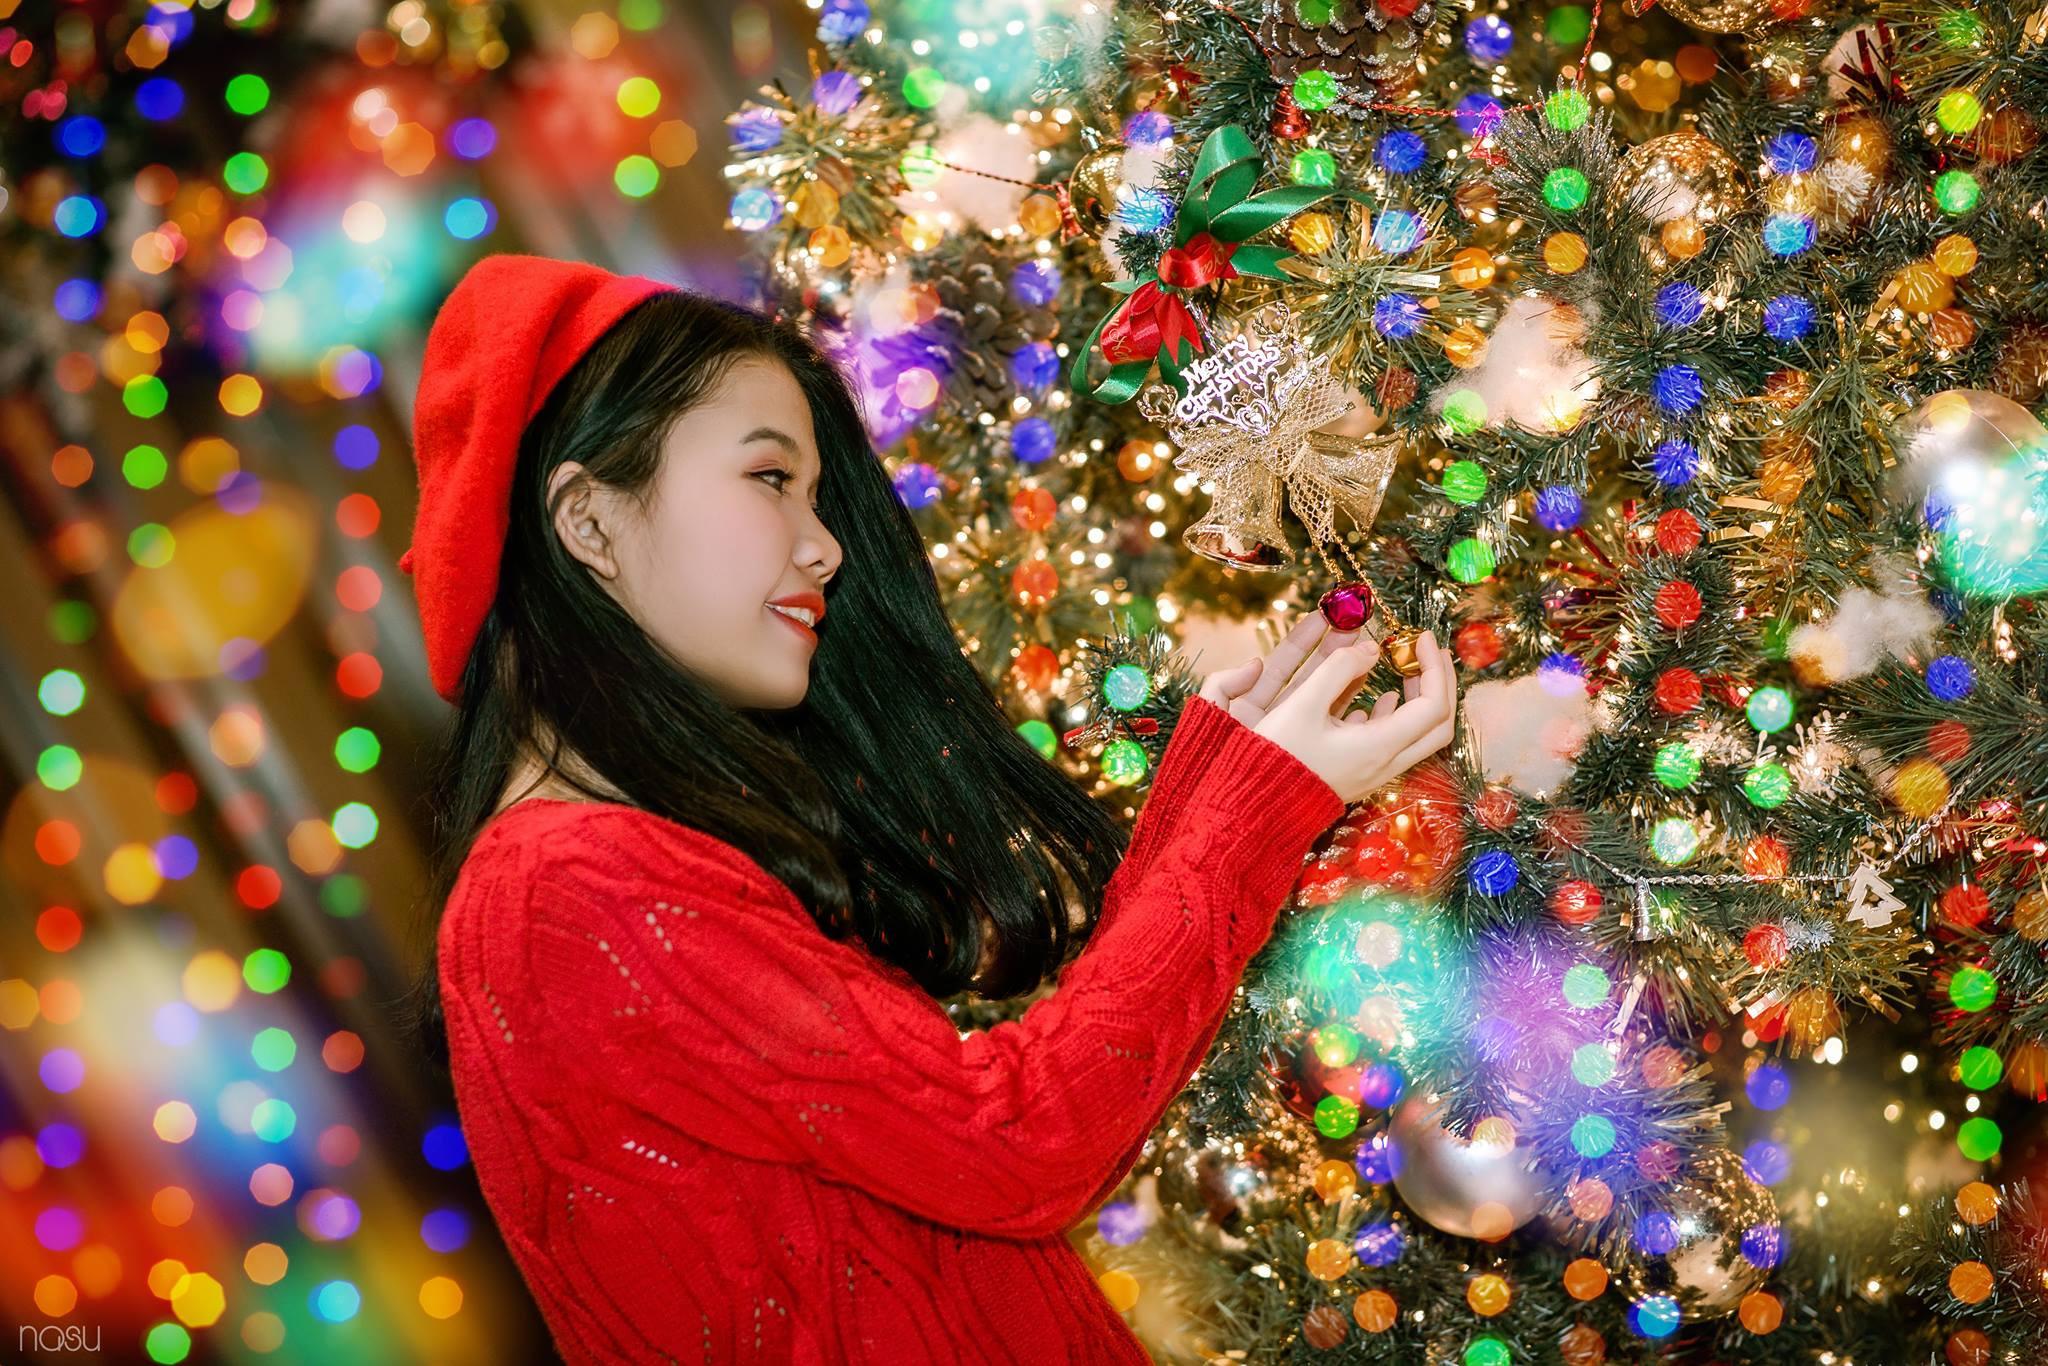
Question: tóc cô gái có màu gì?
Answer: có màu đen